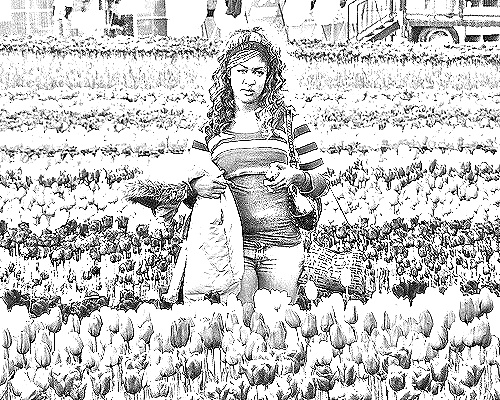
Portrait style: Sketch Portrait